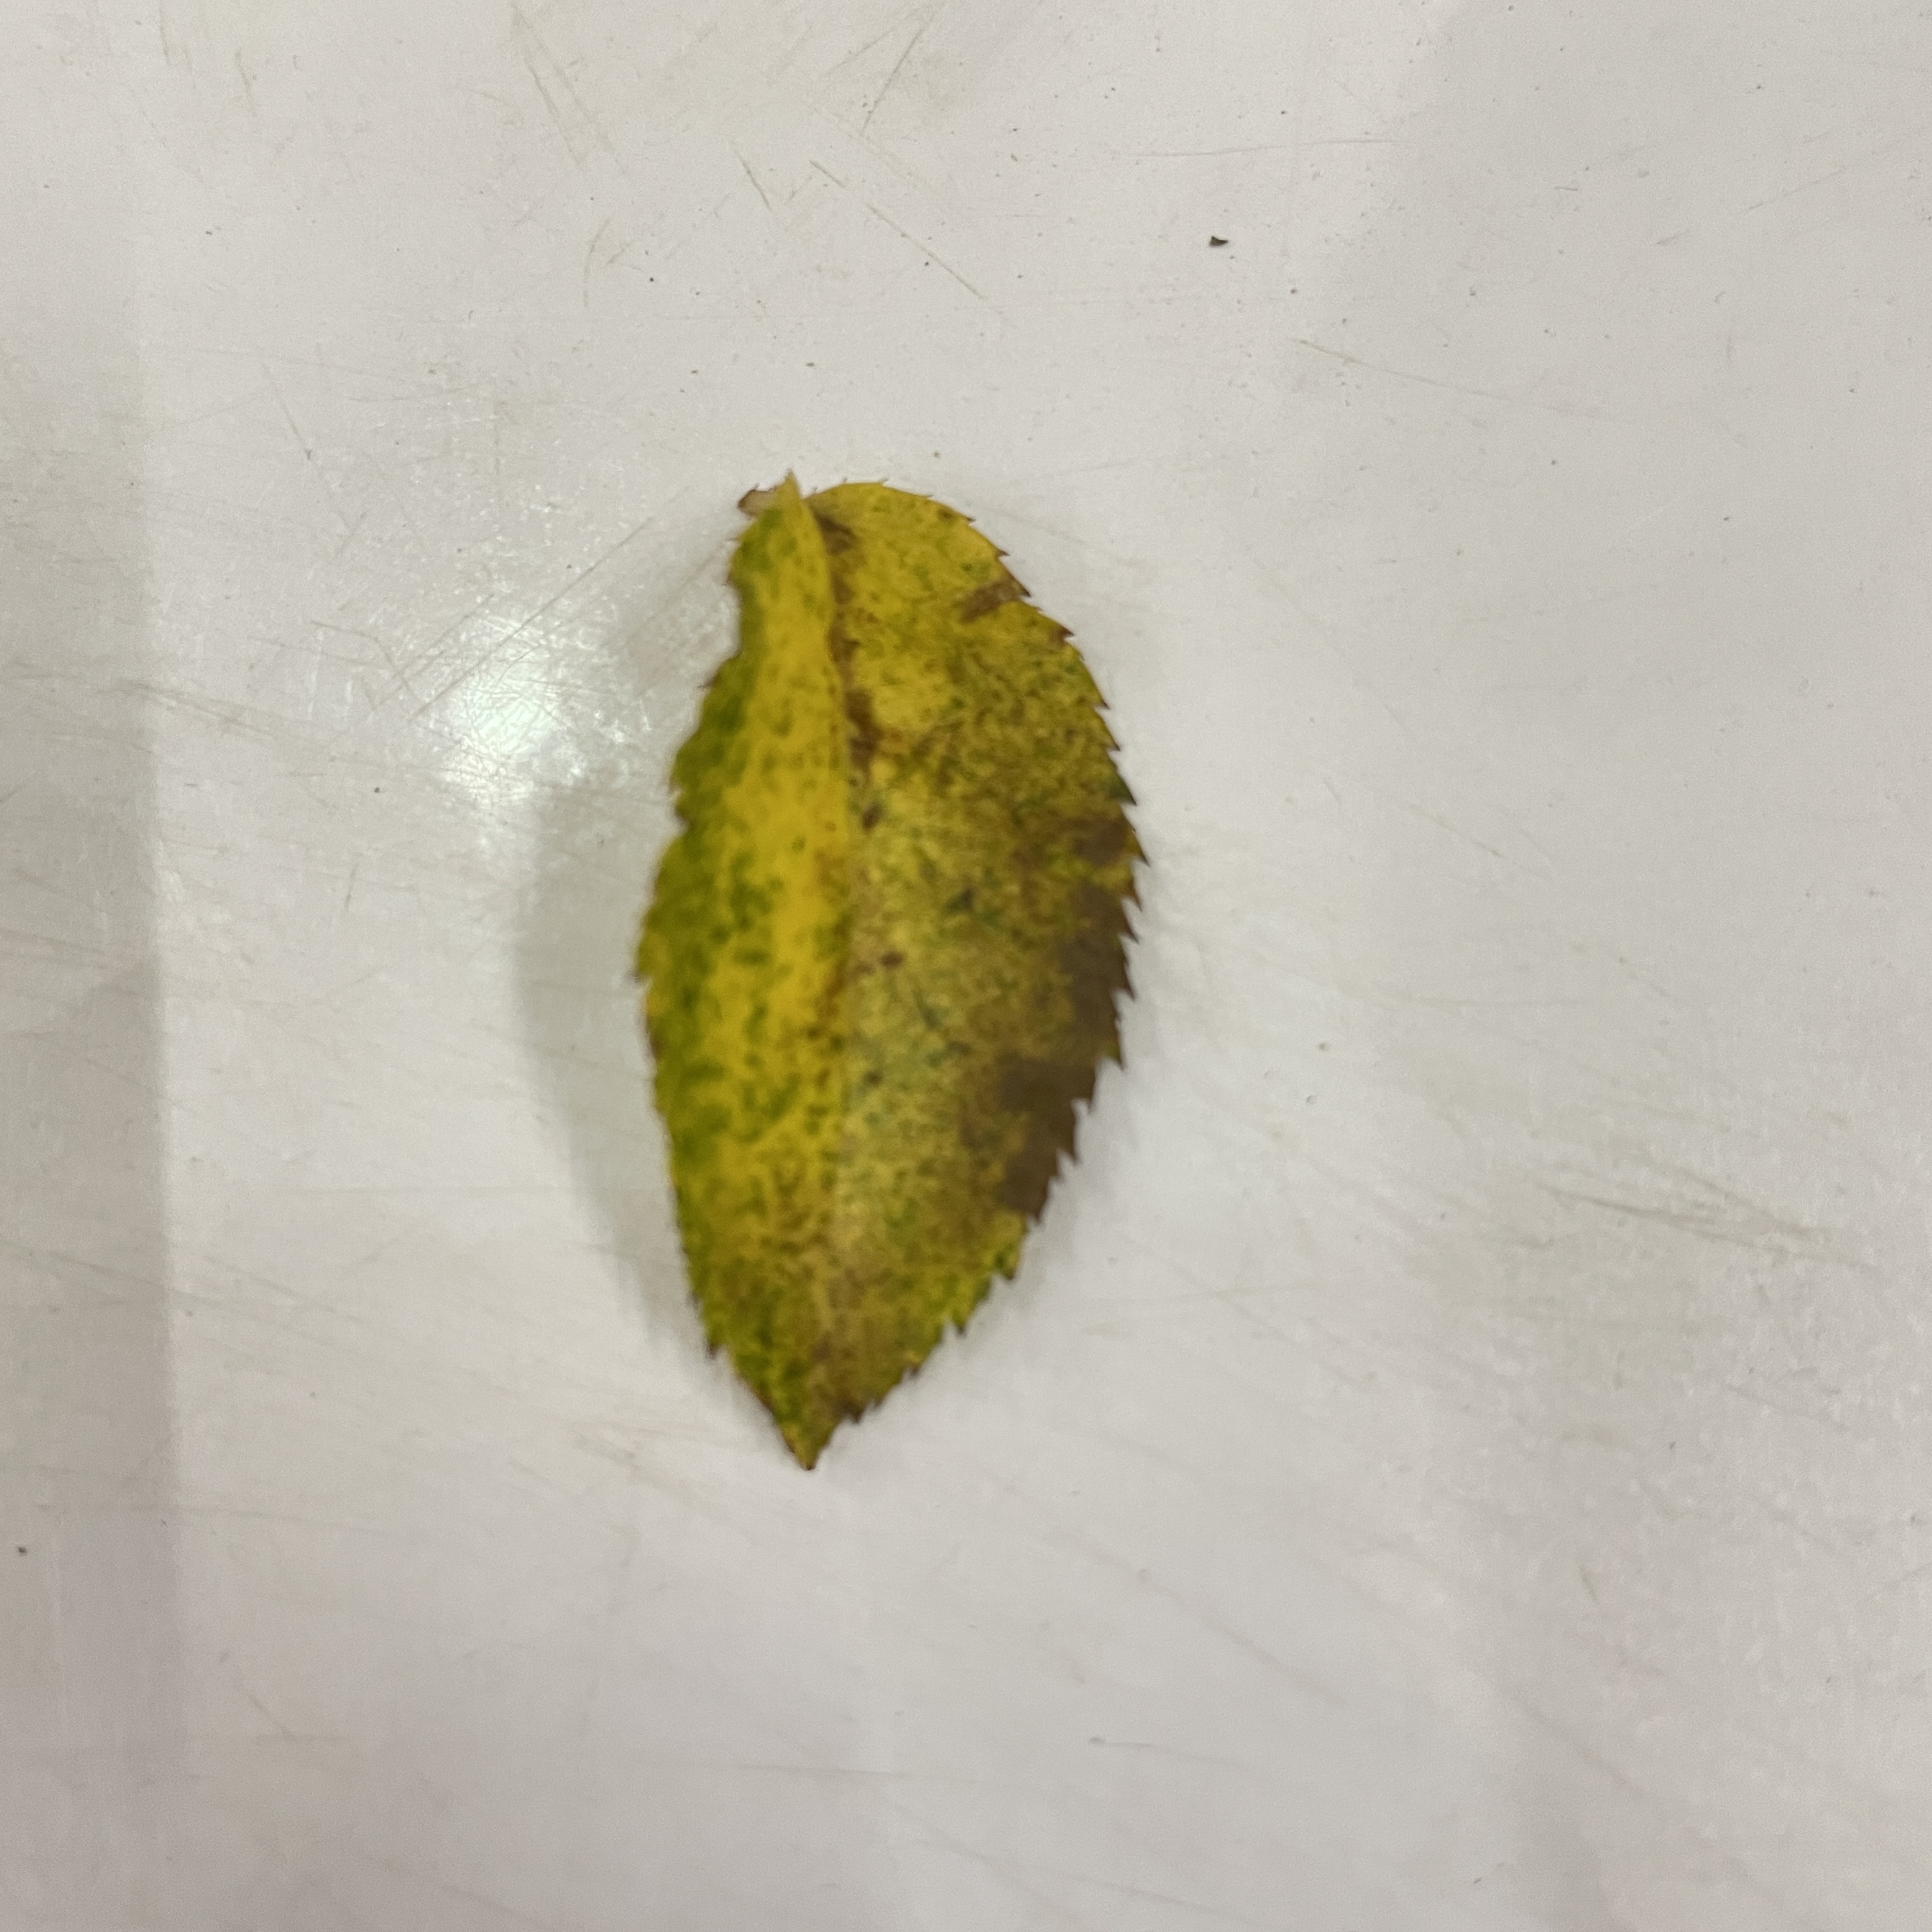
Label: Black Spot